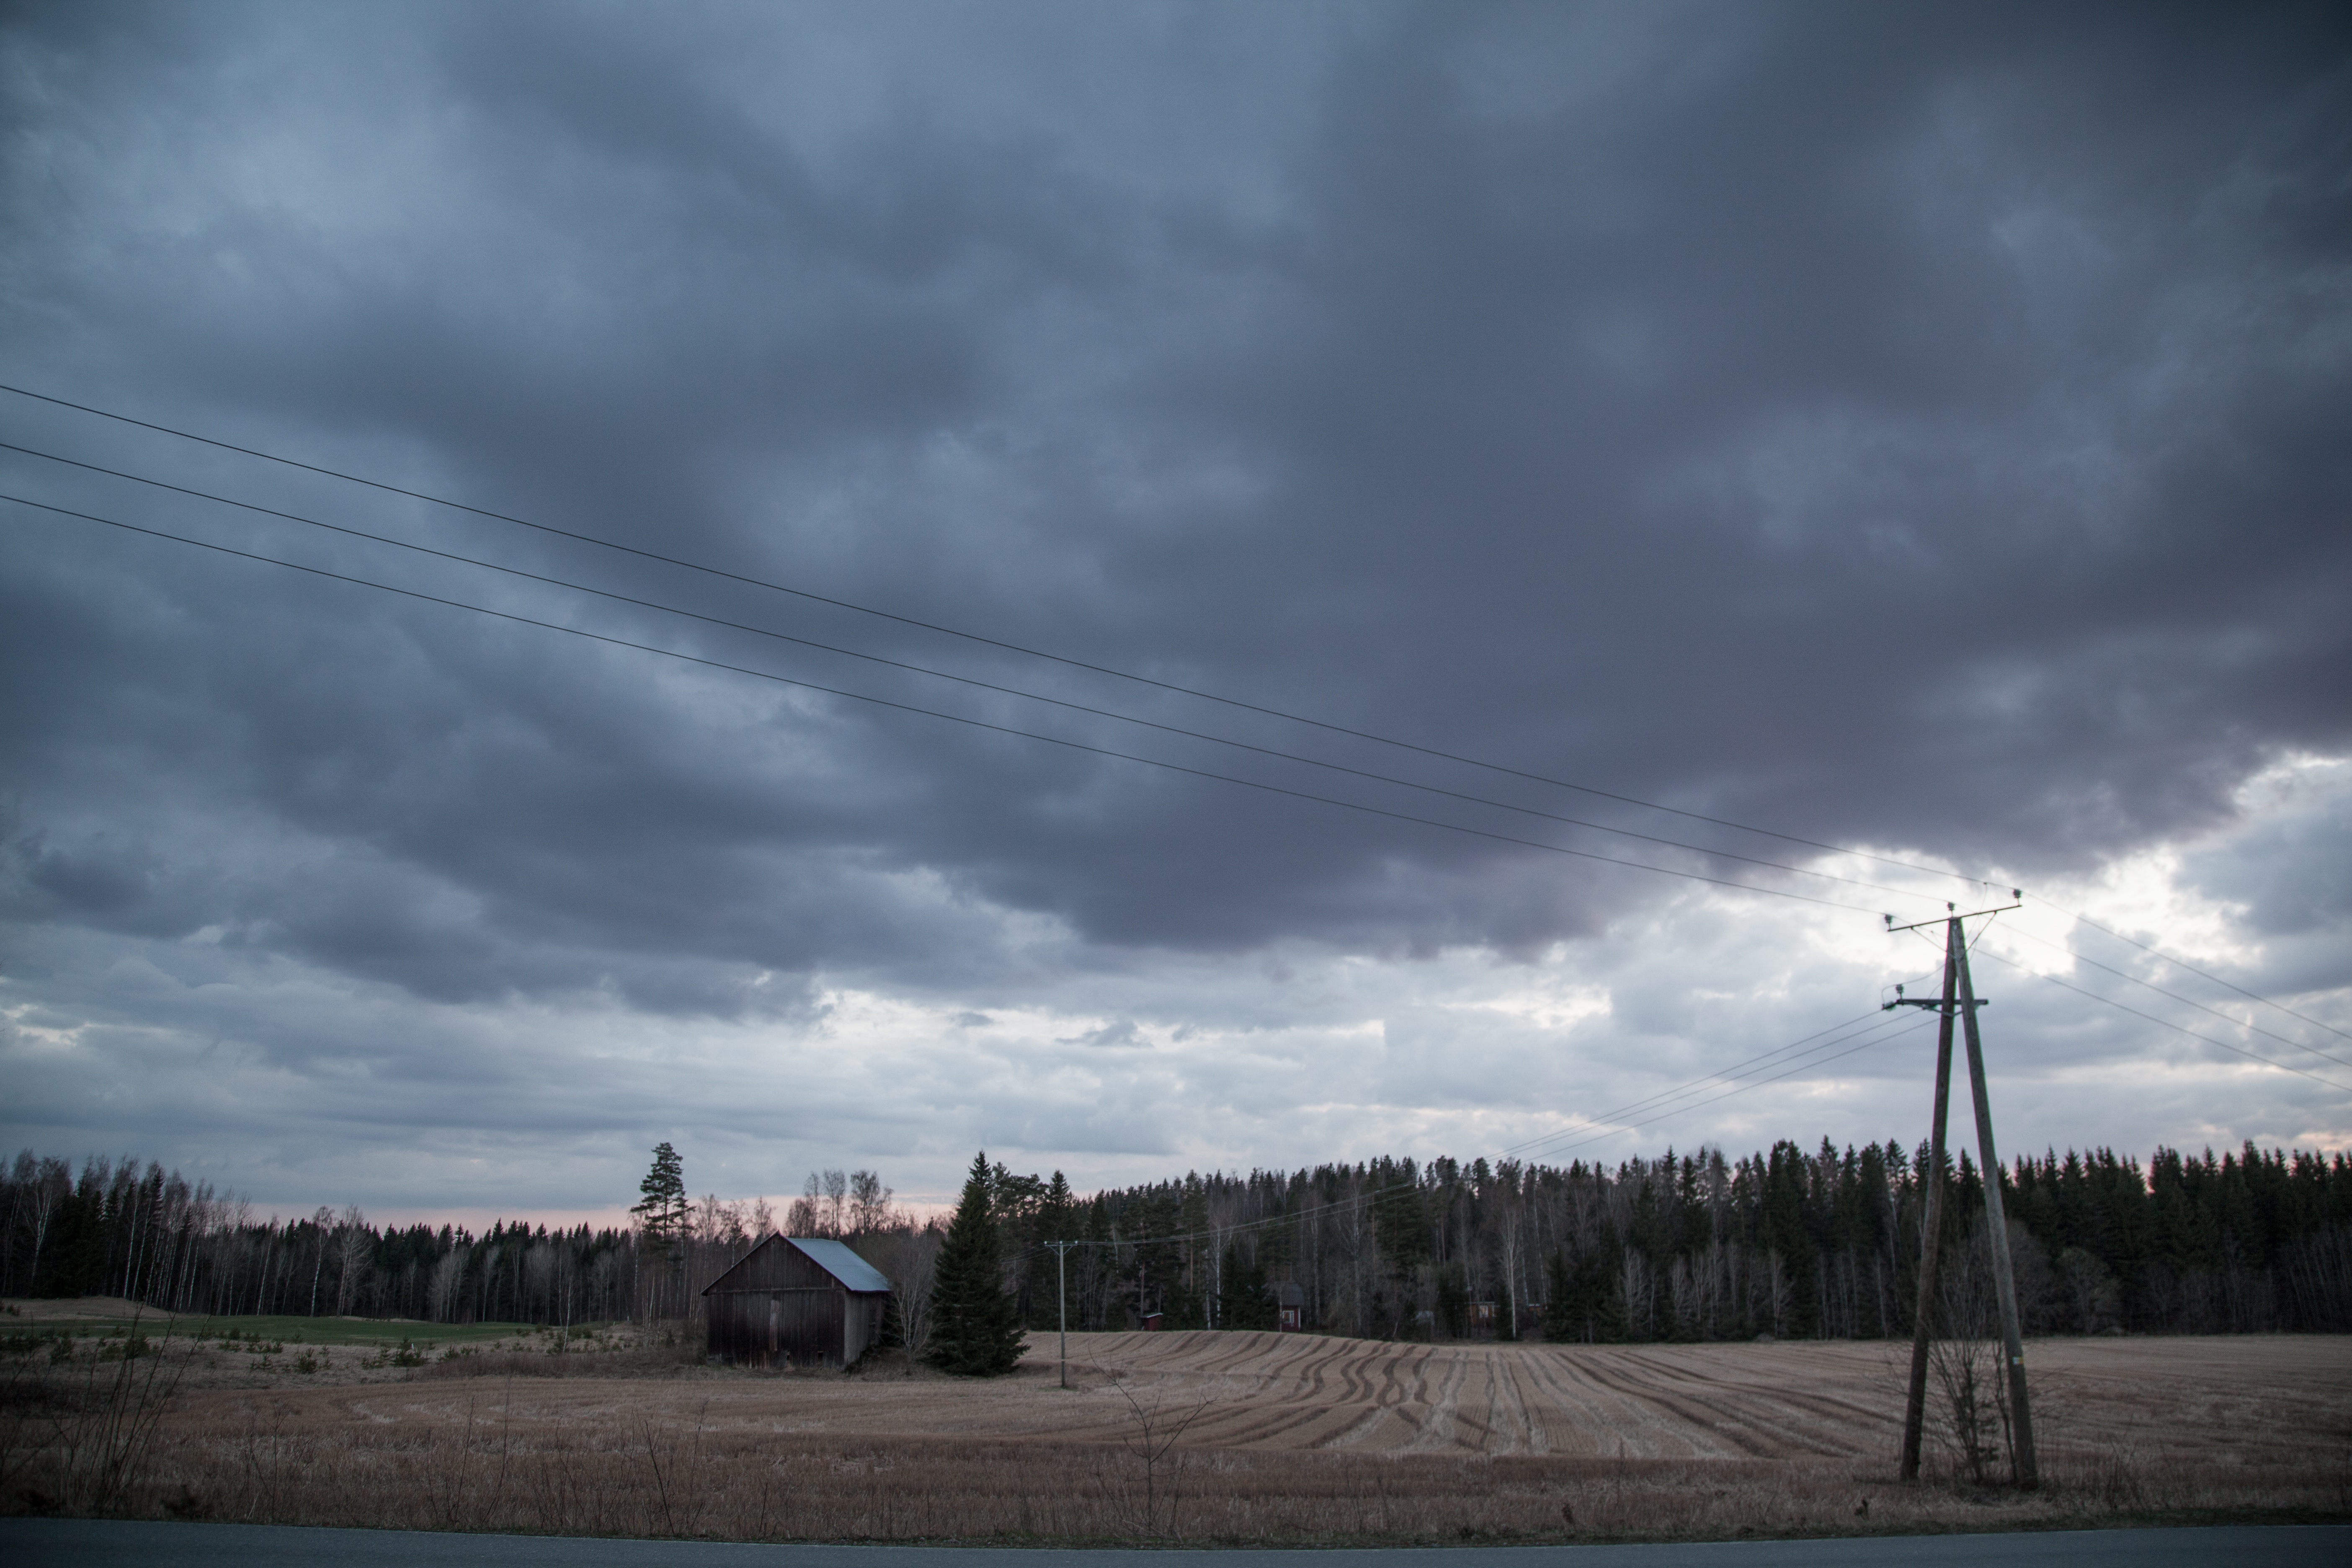
landscape, tree, nature, forest, outdoor, horizon, wilderness, cloud, sky, wood, field, morning, fall, wind, old, barn, dark, dusk, environment, evening, green, scenic, natural, autumn, scenery, weather, storm, season, mysterious, scene, finland, horror, dreams, hovel, tale, fall season, forest trees, meteorological phenomenon